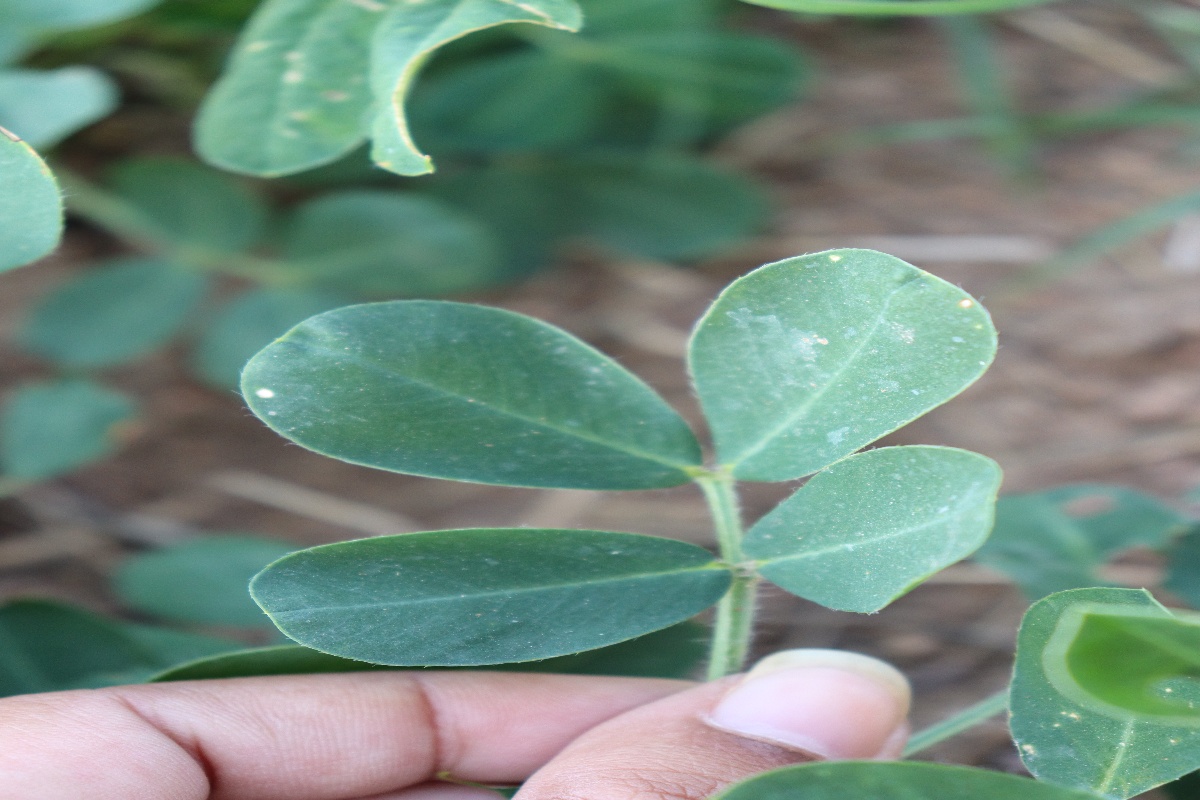
Label: early_leaf_spot